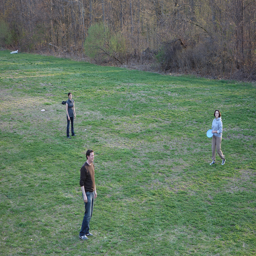
Three people playing frisbee in a grassy field
Some people gather together on the grass to throw a frisbee.
Three people standing in an open field, one holding a frisbee.
Three people stand in a field playing frisbee.
Three people in an open field playing Frisbee.